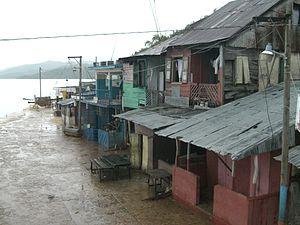
Pestel est une commune d'Haïti, située dans le département de Grand'Anse, arrondissement de Corail.